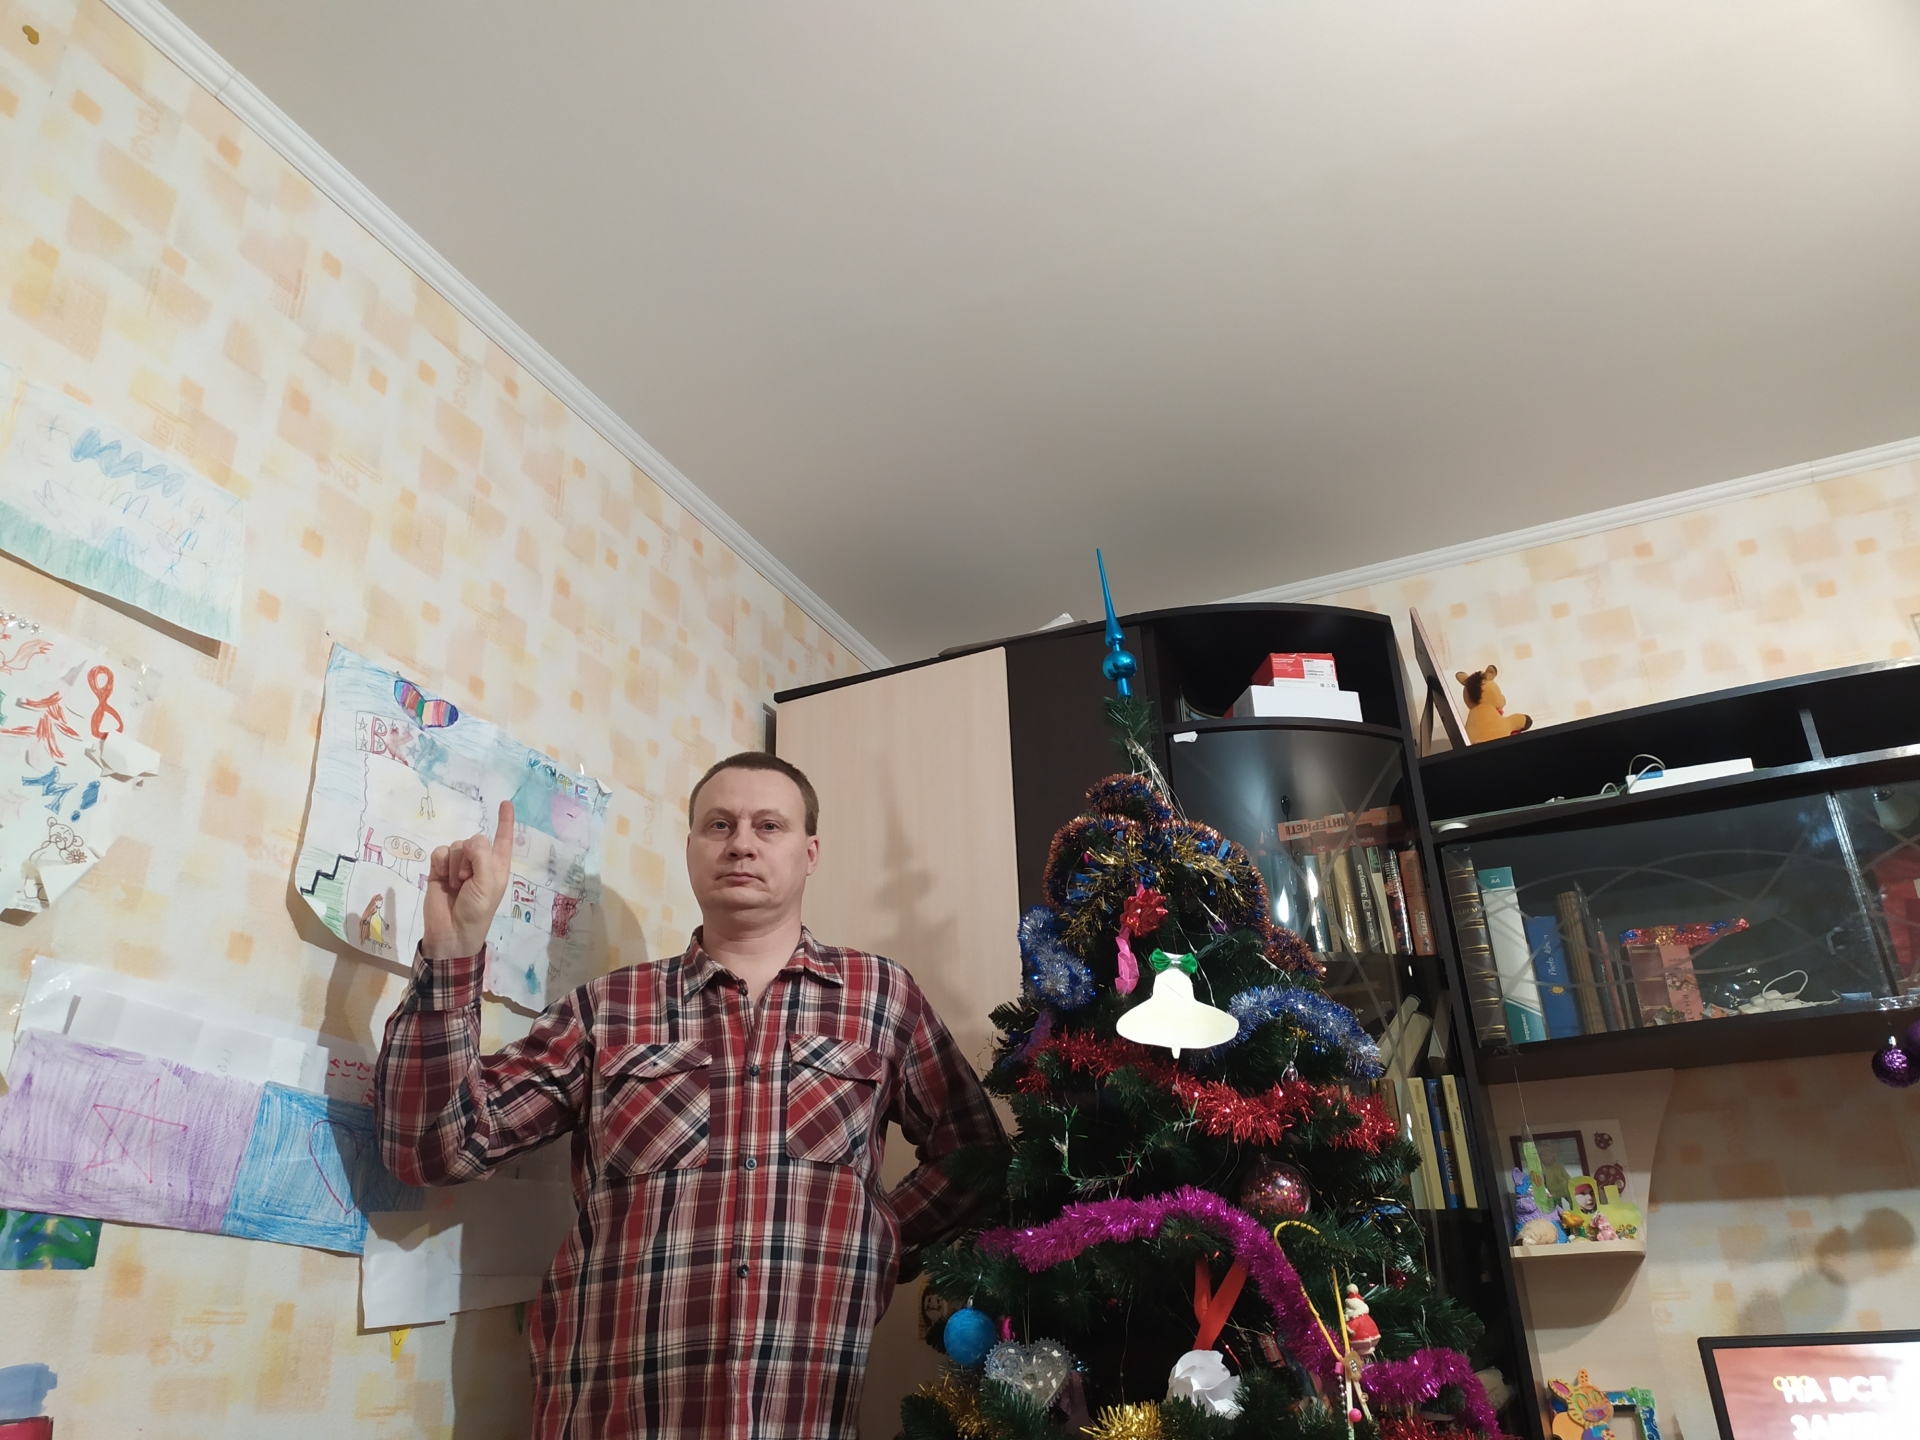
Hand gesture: one